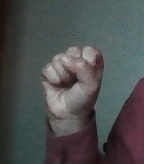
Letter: saad